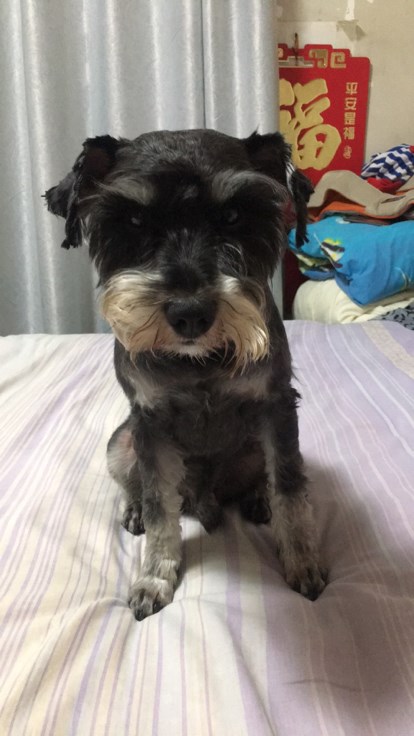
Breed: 2342-n000102-miniature_schnauzer